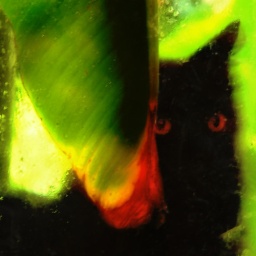
the smudge hiding in the banana trees